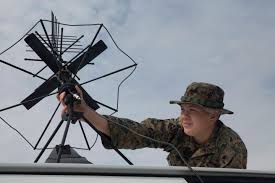
Label: Rs-24